Janissary

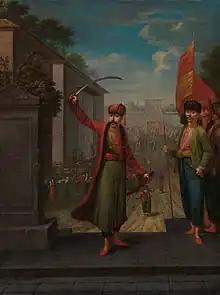
Patrona Halil with some of his supporters, painting by Jean Baptiste Vanmour, c. 1730–1737.

During the initial period of formation, Janissaries were expert archers, but they began adopting firearms as soon as such became available during the 1440s. The siege of Vienna in 1529 confirmed the reputation of their engineers, e.g. sappers, and miners. In melee combat, they used axes and kilijs. Originally in peacetime, they could carry only clubs or daggers, unless they served as border troops. Turkish yatagan swords were the signature weapon of the Janissaries, almost a symbol of the corps.